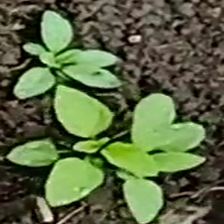
Weed species: Lamber_Quarter_plant(Chenopodium )